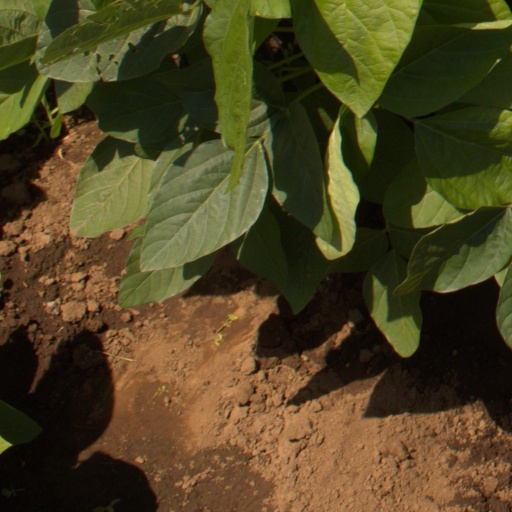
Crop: soybean